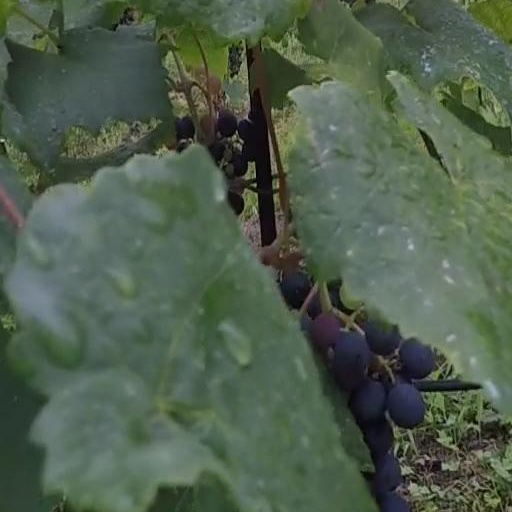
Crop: grape